Commissioner Bidwill's Grave

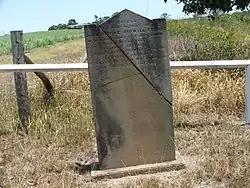
Commissioner Bidwill's Grave, 2009

Commissioner Bidwill's Grave is a heritage-listed lone grave of John Carne Bidwill at Cran Road, Tinana, Fraser Coast Region, Queensland, Australia. It was built in 1853. It was added to the Queensland Heritage Register on 30 April 1997.